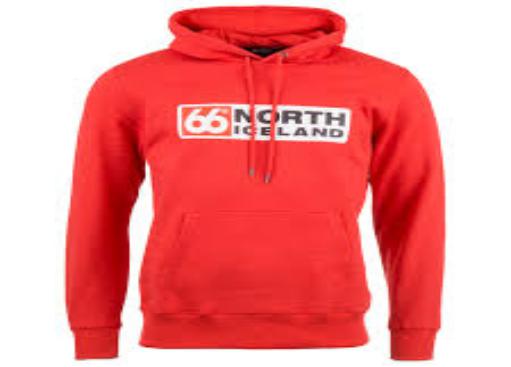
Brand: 66 North
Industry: Clothes